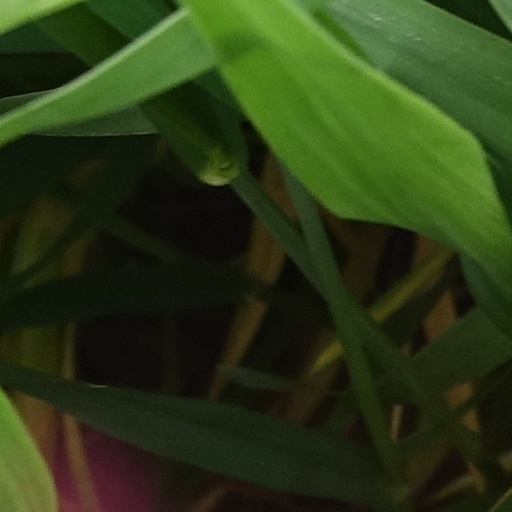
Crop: wheat